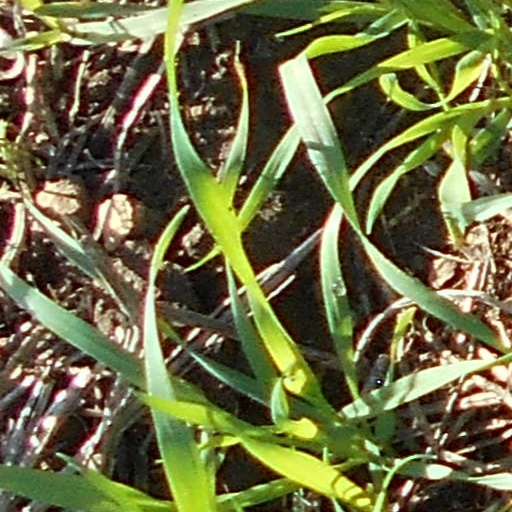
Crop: wheat